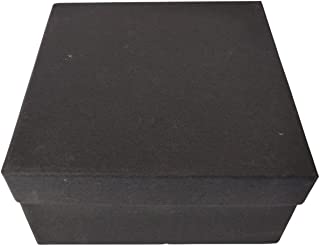
Label: cardboard